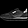
Label: Sneaker